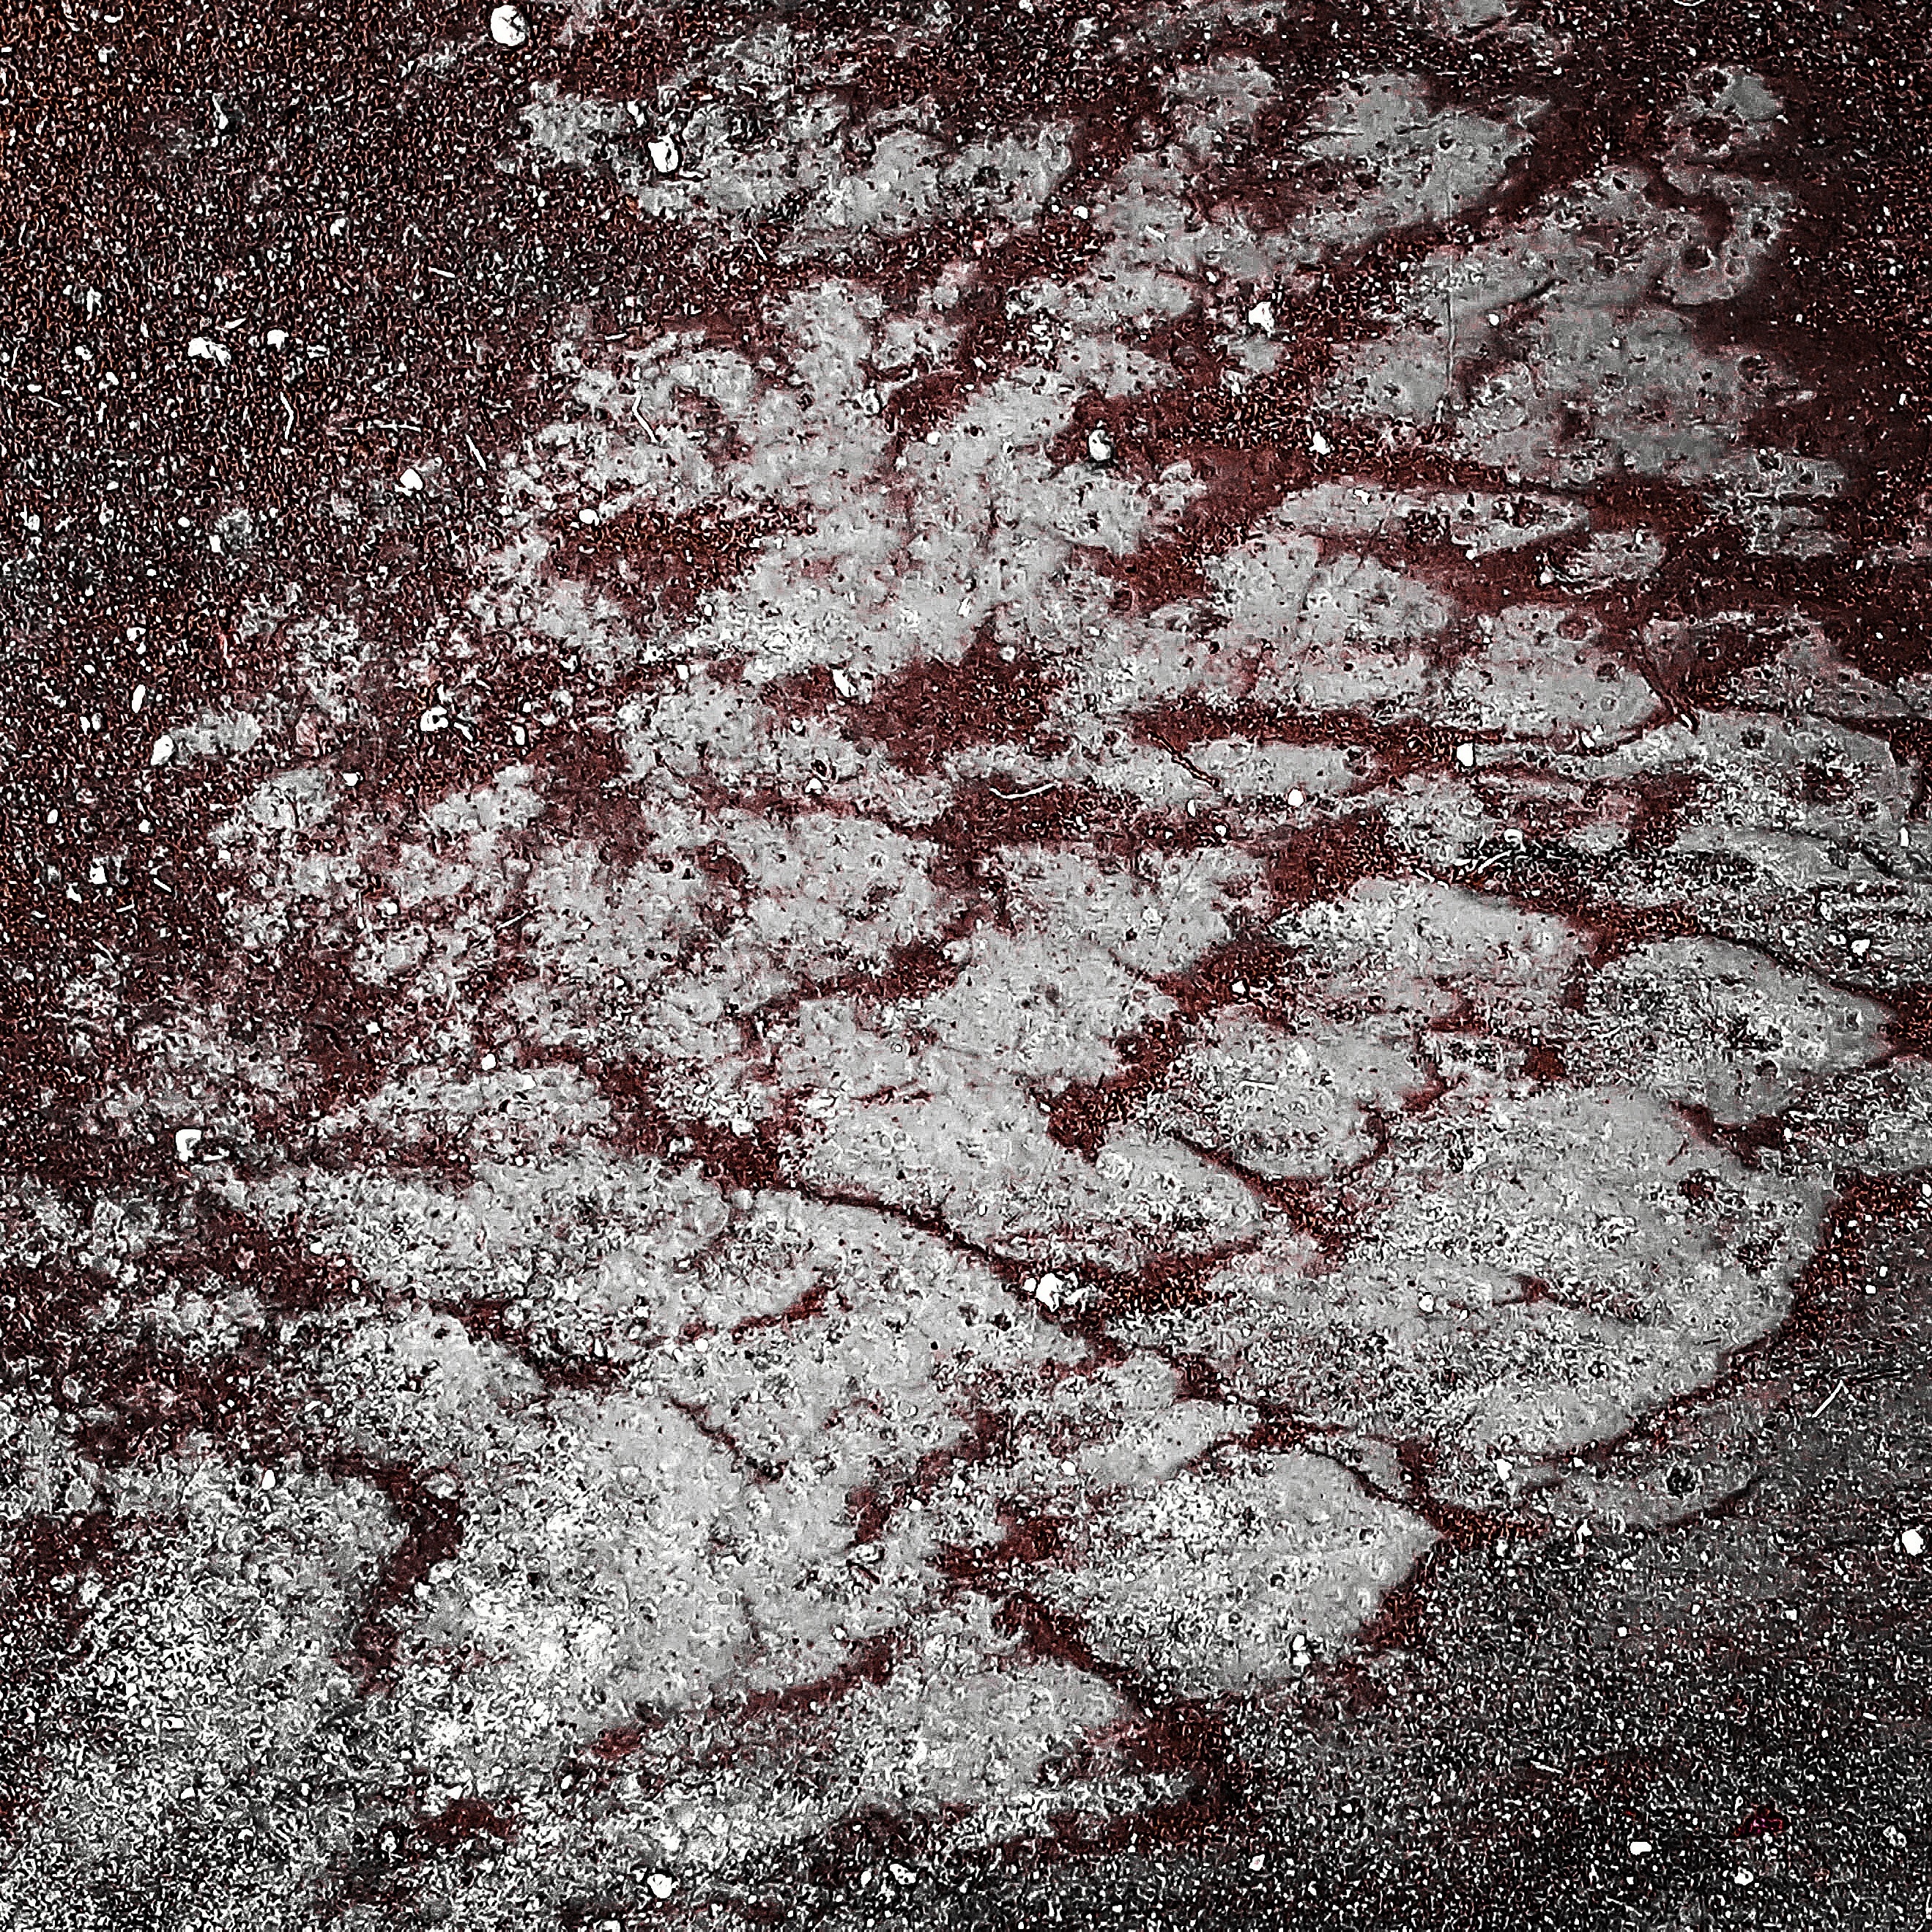
texture, floor, asphalt, soil, material, flooring